Sherwood (company)

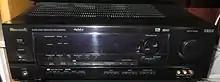
Sherwood RVD-6095RDS Receiver

The company was founded 1953 in Chicago by John Snow and audio engineer Ed Miller.